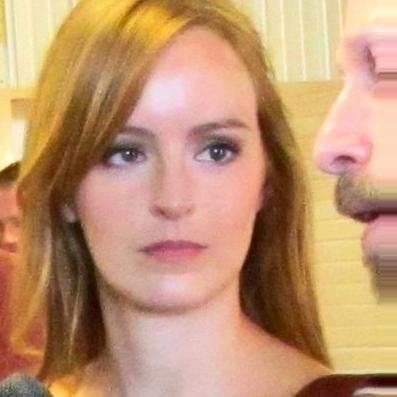
Age: 26